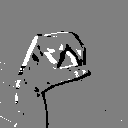
ASL letter: o